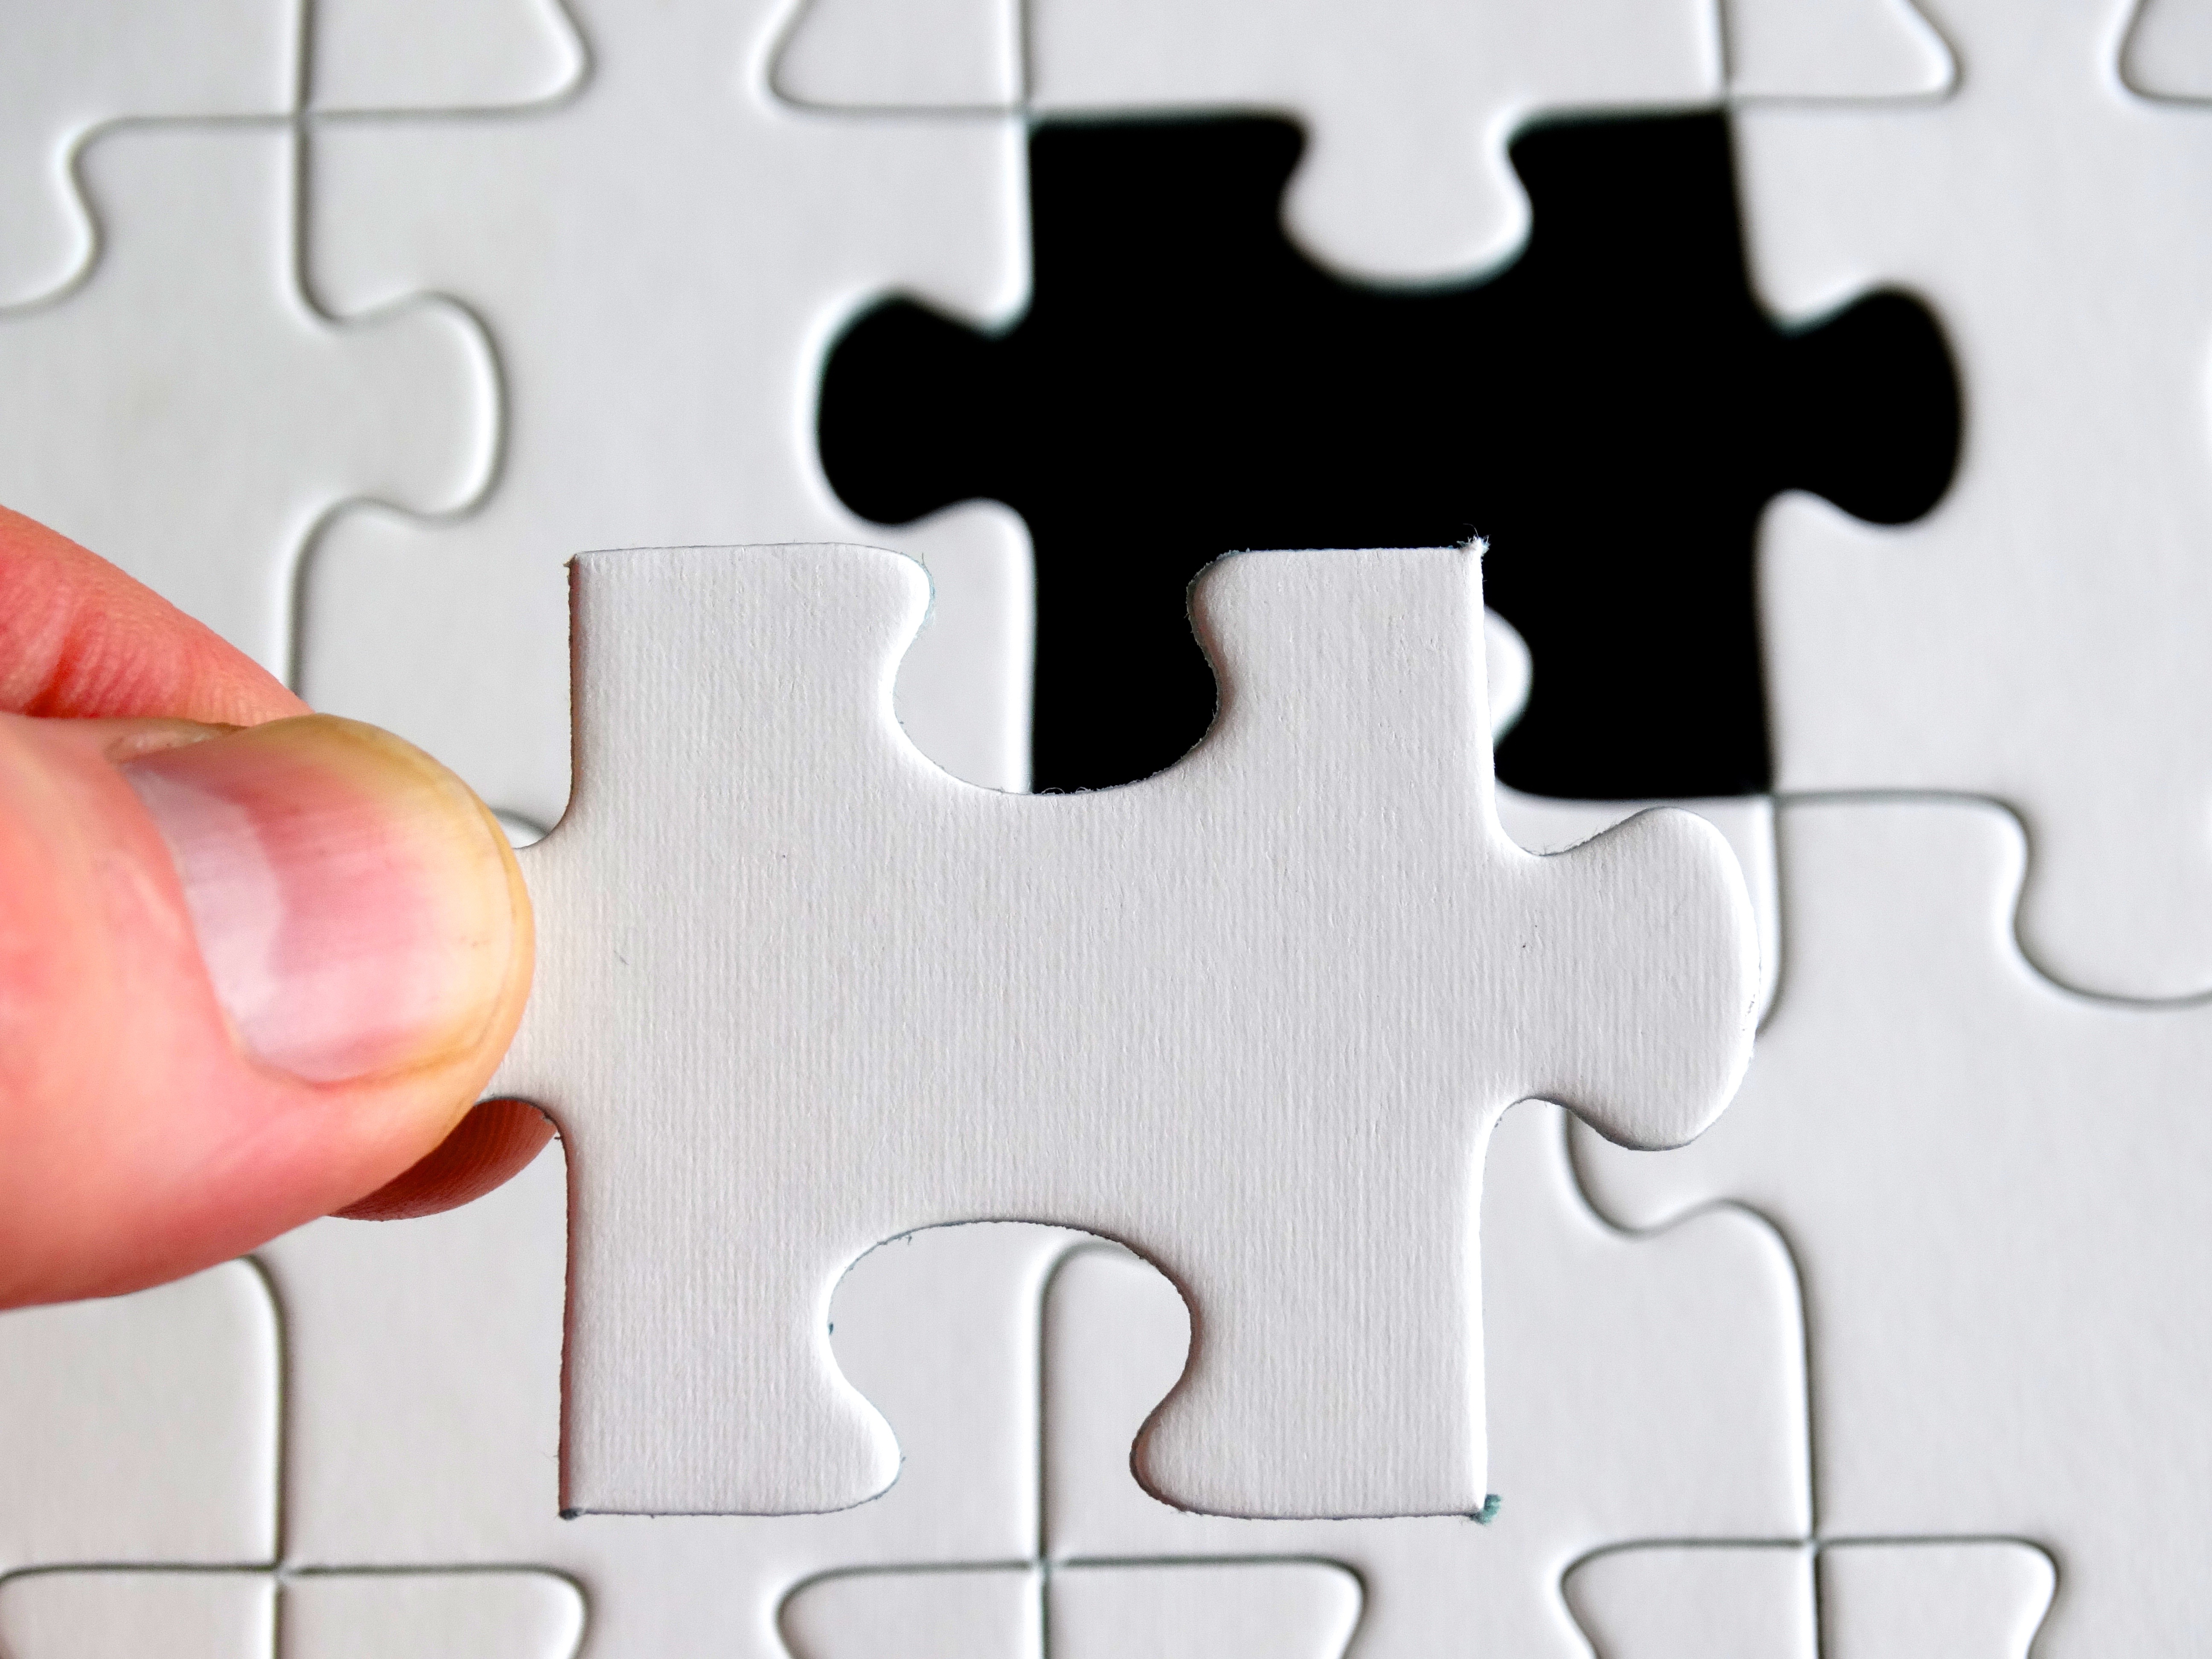
hand, number, finger, toy, font, text, piece, organ, puzzle, insert, demarcation, exact fit, last element, last particles